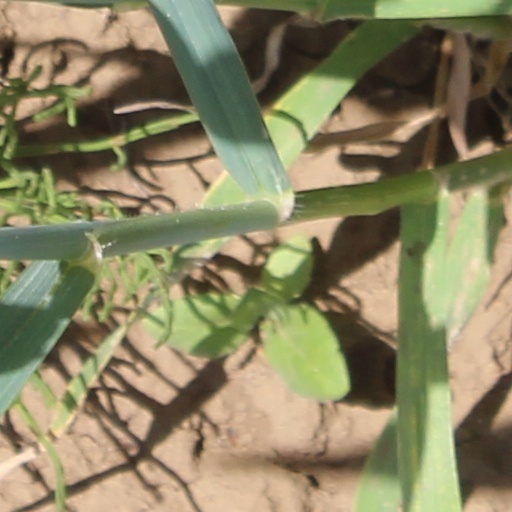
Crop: wheat